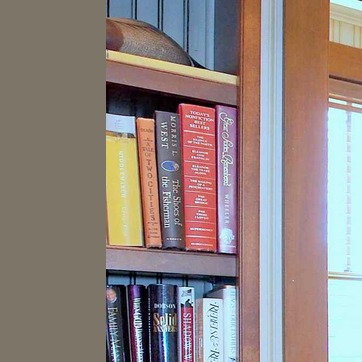
Material: paper